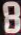
Number: 8